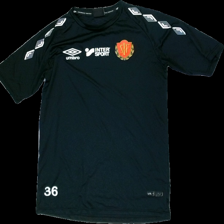
View: front
Type: T-shirt
Category: Unisex
Brand: Not in the list
Brand text on label: Umbro
Colors: White, Black
Material: 100% polyester
Pattern: Logo print
Cut: Regular, C-collar
Size: M
Season: All
Trend: Sports
Price range: <50
Recommended usage: Export